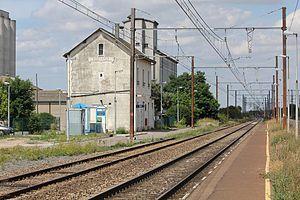
Gare de Boisseaux depuis les voies, Boisseaux, département du Loiret, Centre, France.
La gare de Boisseaux est une halte ferroviaire française de la ligne de Paris-Austerlitz à Bordeaux-Saint-Jean, située sur le territoire de la commune de Boisseaux, dans le département du Loiret, en région Centre-Val de Loire.
Boisseaux est une commune française située dans le département du Loiret en région Centre-Val de Loire.